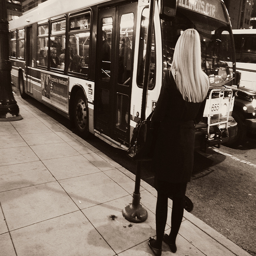
A woman waiting at the bus stop for the bus.
A beautiful blond lady standing next to a city bus.
A woman stands next to a parked city bus.
A woman standing on a sidewalk waiting to board a bus.
A  woman in black standing near a bus stop